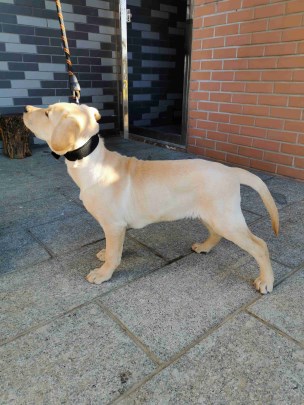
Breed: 3580-n000122-Labrador_retriever